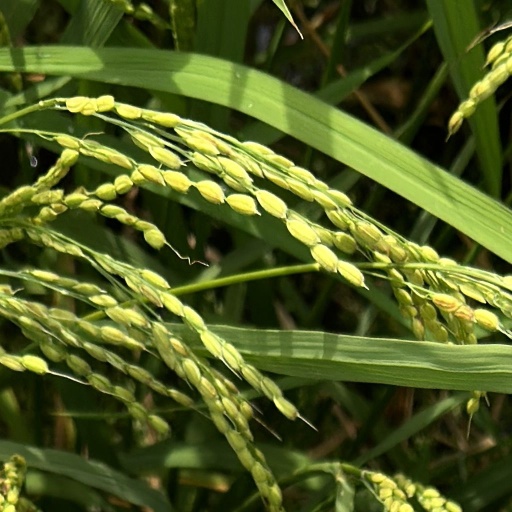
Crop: rice